Herbert Ballerina

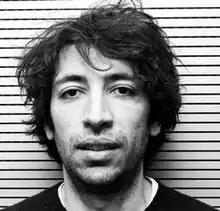

Luigi Luciano (born 7 March 1980), better known by his stage name Herbert Ballerina, is an Italian radio host, comedian and actor. Since January 2011, he has been that radio show co-host of the "Lo Zoo di 105" broadcast by Radio 105 Network.